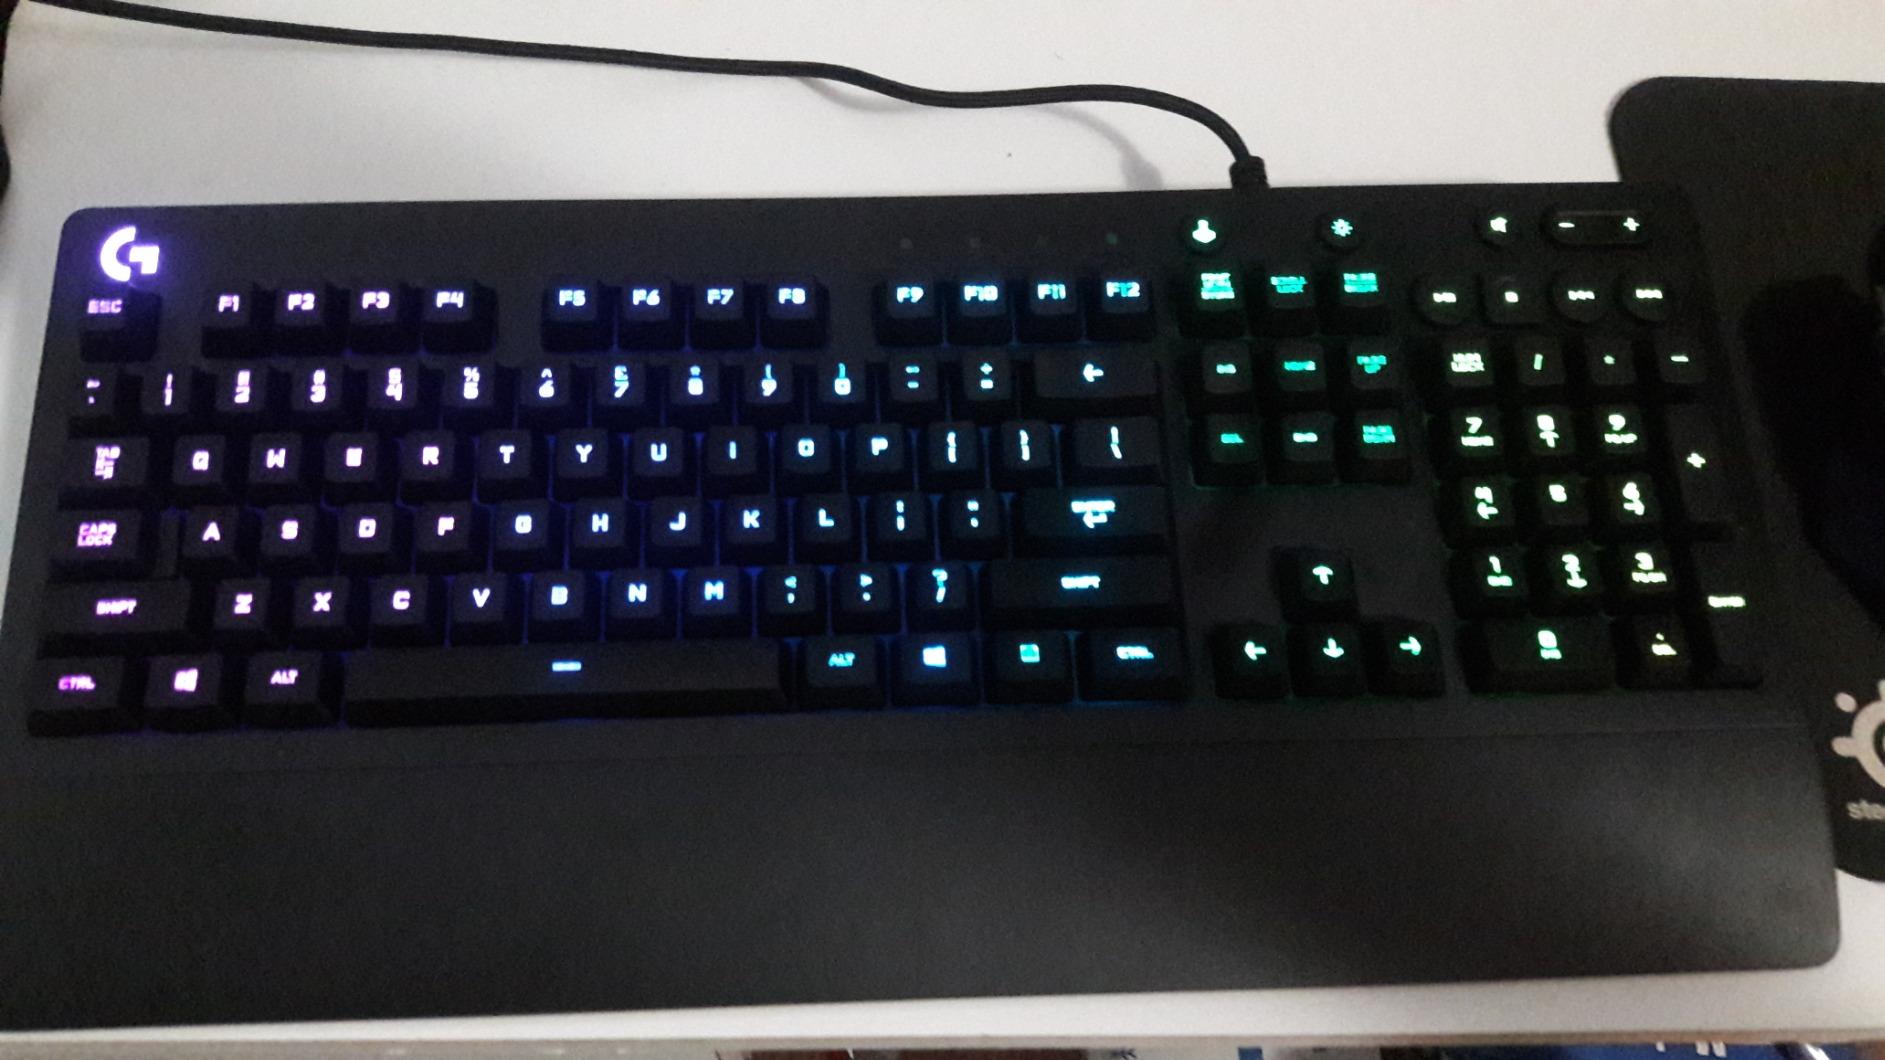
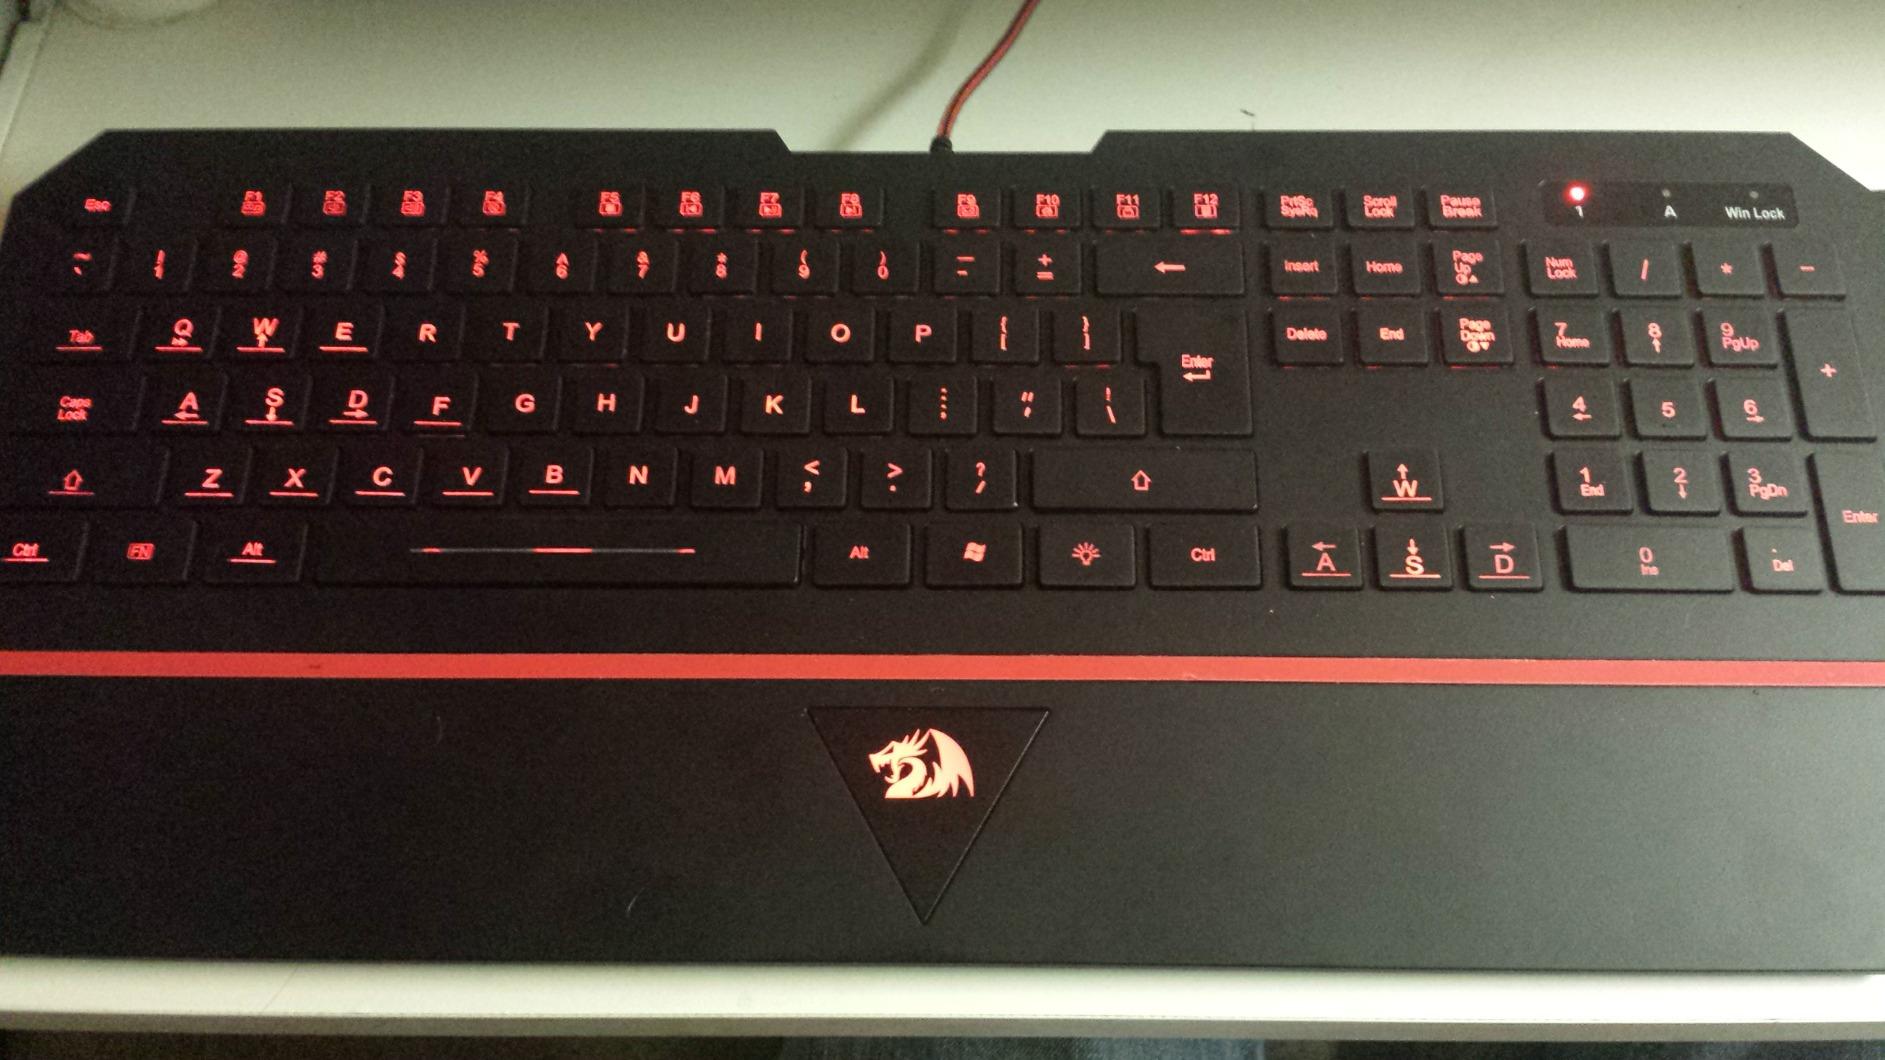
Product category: keyboard
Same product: no